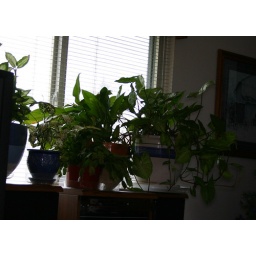
My mother in law waters her plants more than I water mine obviously.